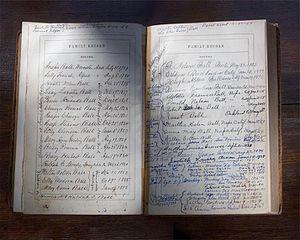
Une Bible de famille est une Bible transmise par une famille, chaque génération successive enregistrant des informations sur l'histoire de la famille à l'intérieur du livre. Typiquement, cette information comprend les naissances, les décès, les baptêmes, les confirmations et les mariages. D'autres éléments, telles que des lettres, des coupures de journaux, des photographies, peuvent aussi être placées dans une Bible familiale. Au Royaume-Uni, elles étaient courantes à l'époque victorienne et se retrouvent également aux États-Unis, en Australie et en Nouvelle-Zélande. Elles sont souvent utilisées comme sources de recherches généalogiques.